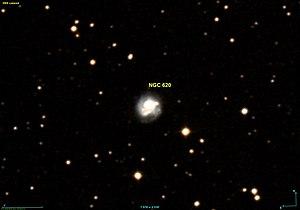
Image créée à l'aide du logiciel Aladin Sky Atlas du Centre de Données astronomiques de Strasbourg et des données de DSS (Digitized Sky Survey).